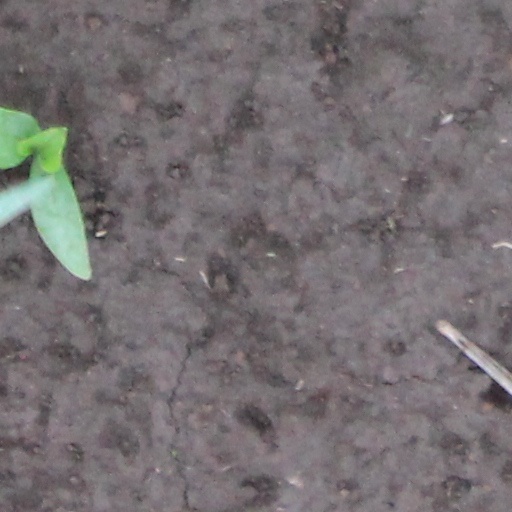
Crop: wheat